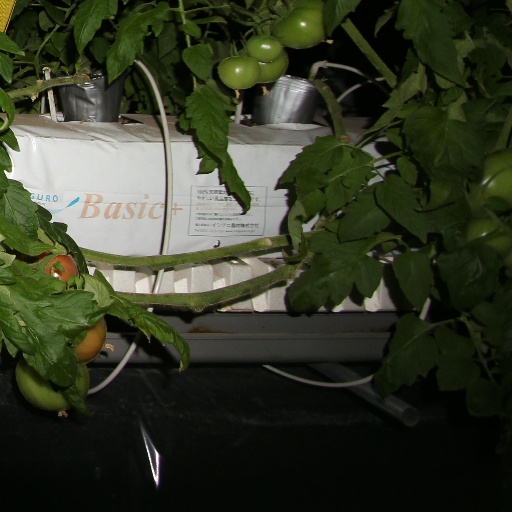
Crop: tomato